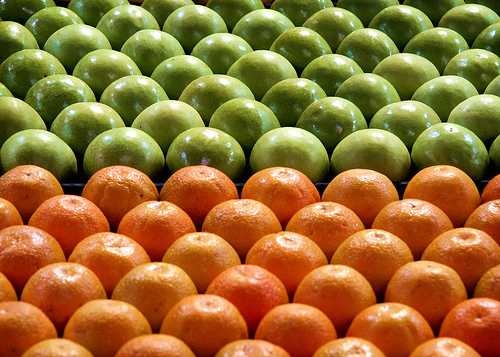
Label: Orange